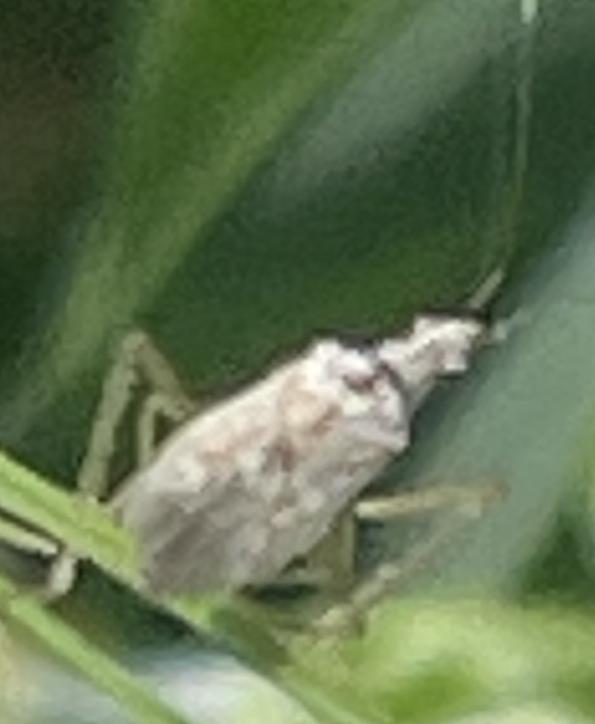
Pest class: predators